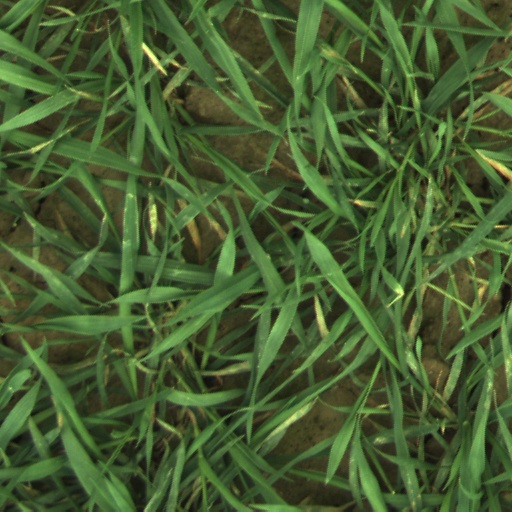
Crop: wheat